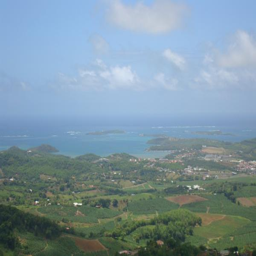
person , holidays & weekends guide